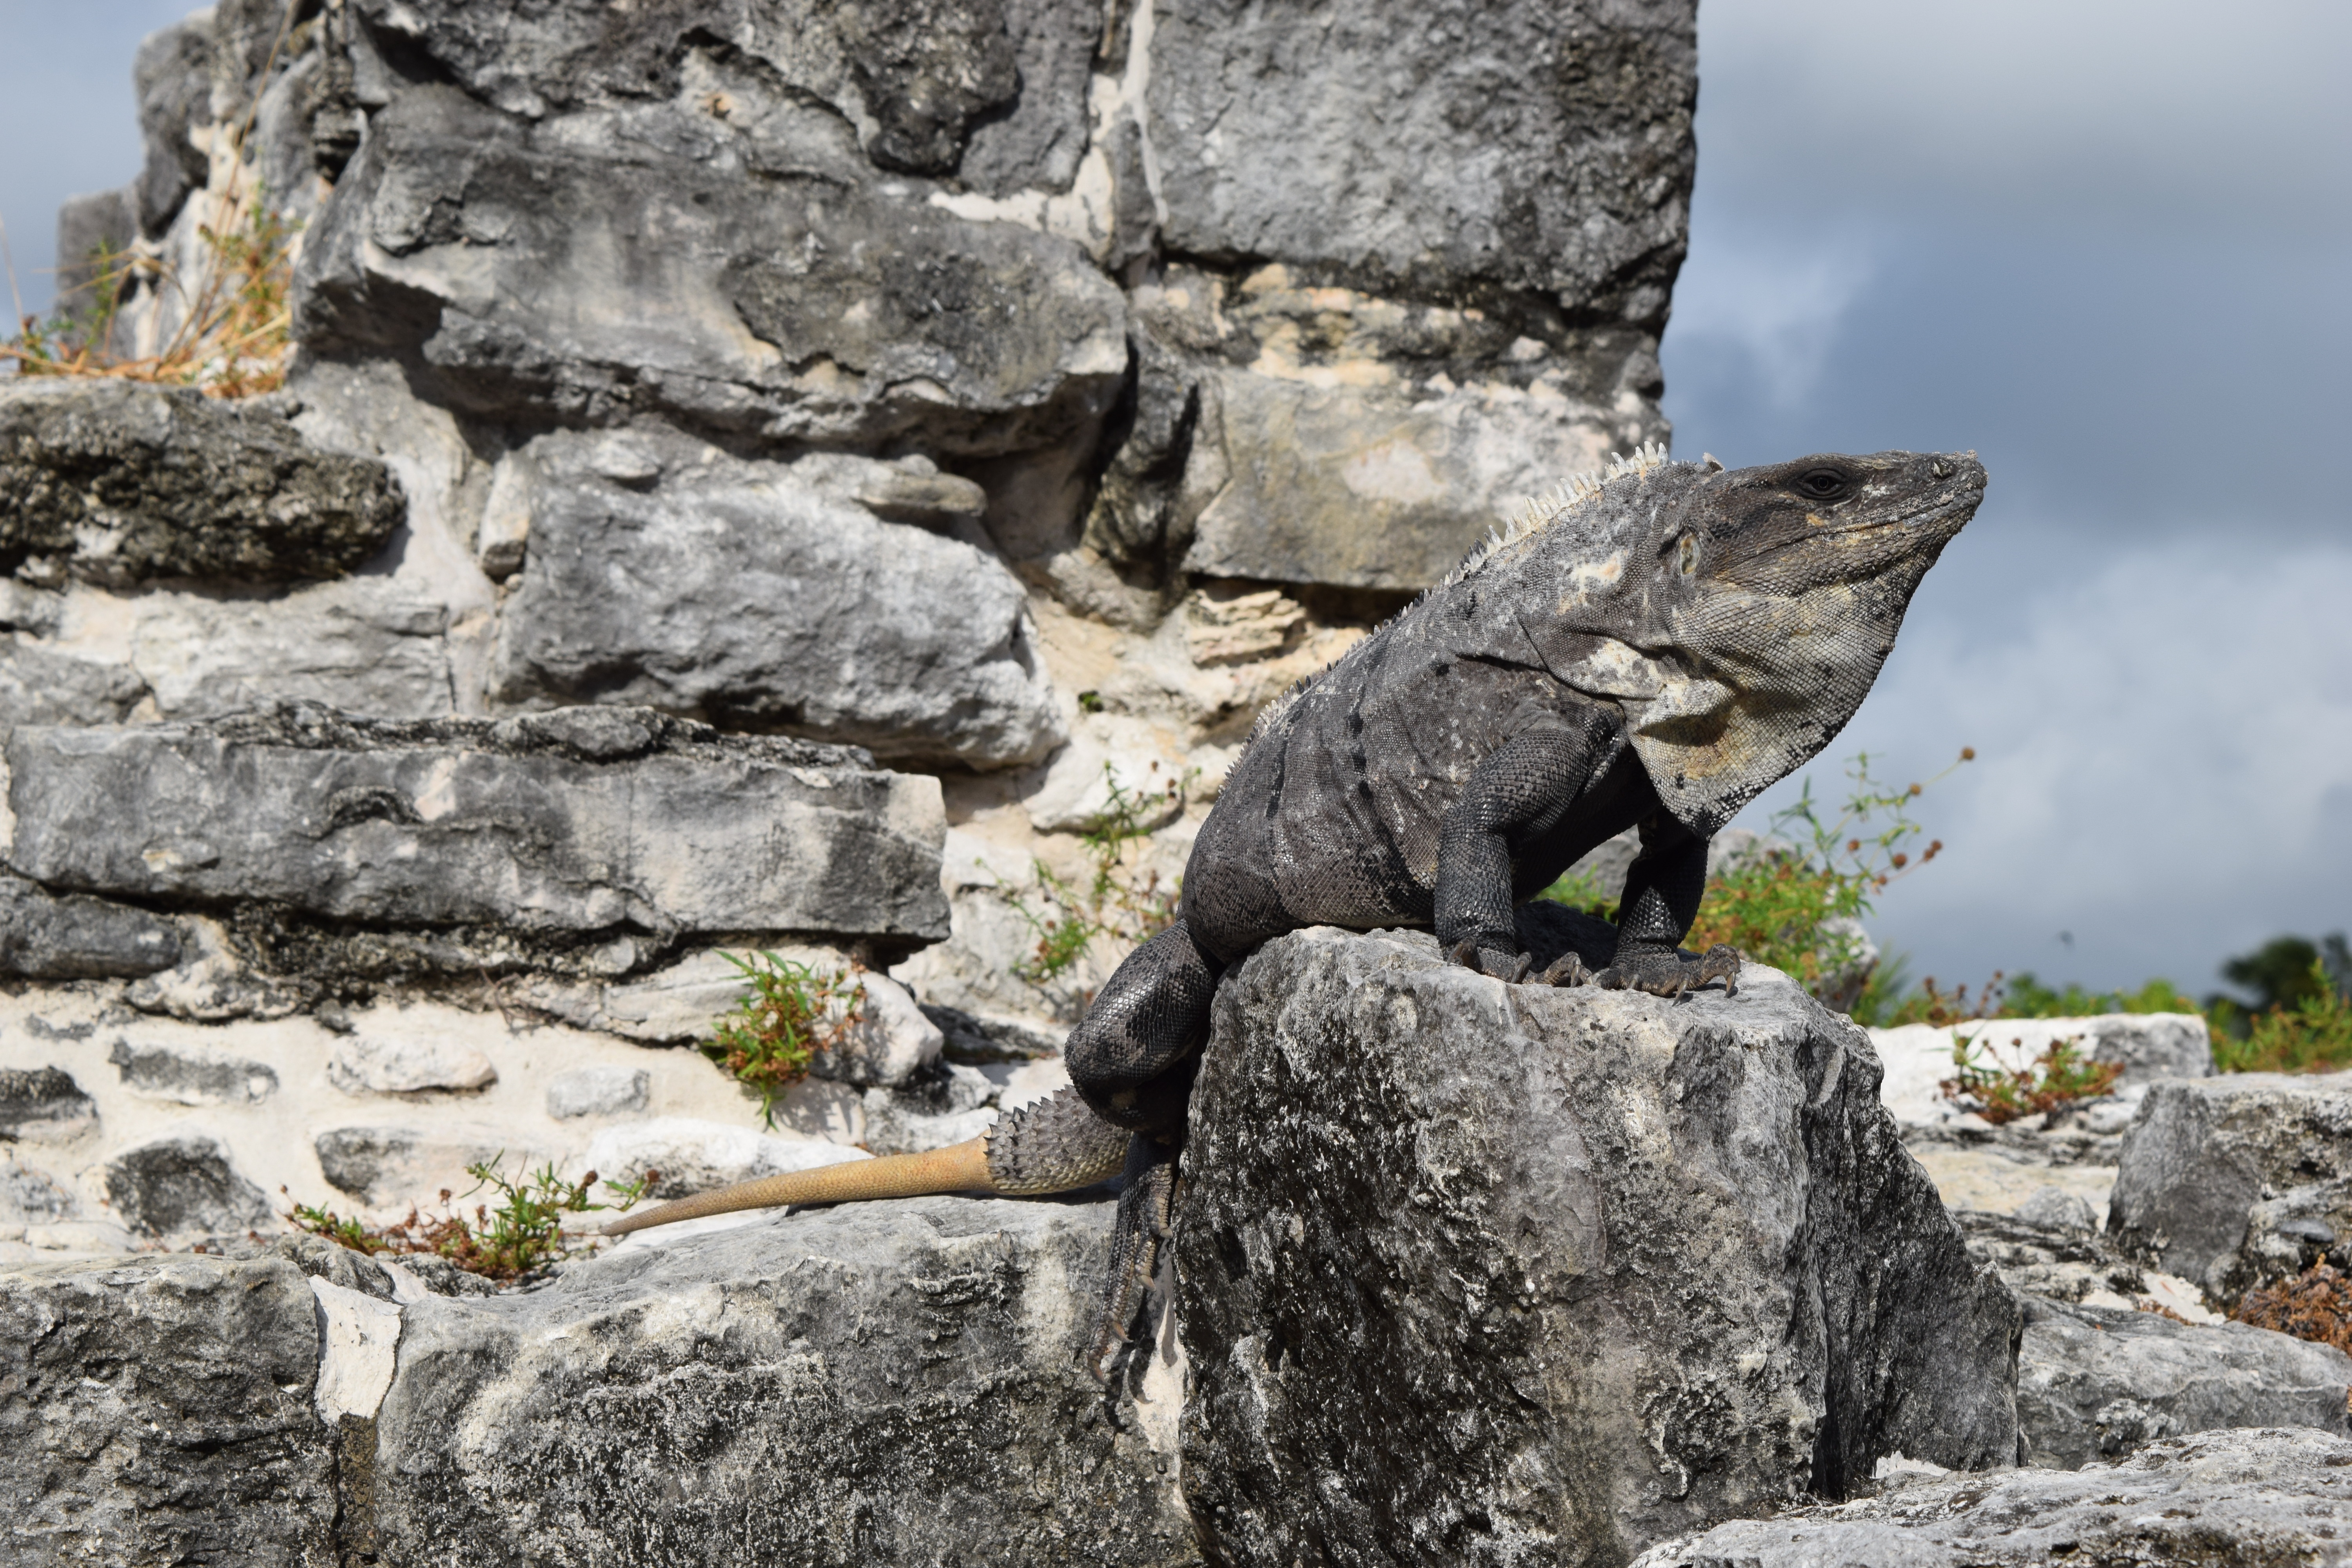
nature, rock, animal, wildlife, wild, zoo, reptile, iguana, fauna, lizard, grey, tail, picture, boulder, stocks